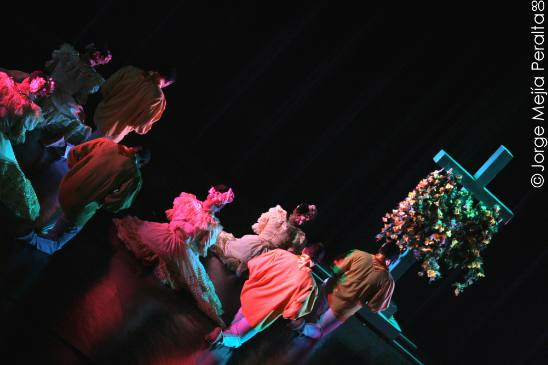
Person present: Yes